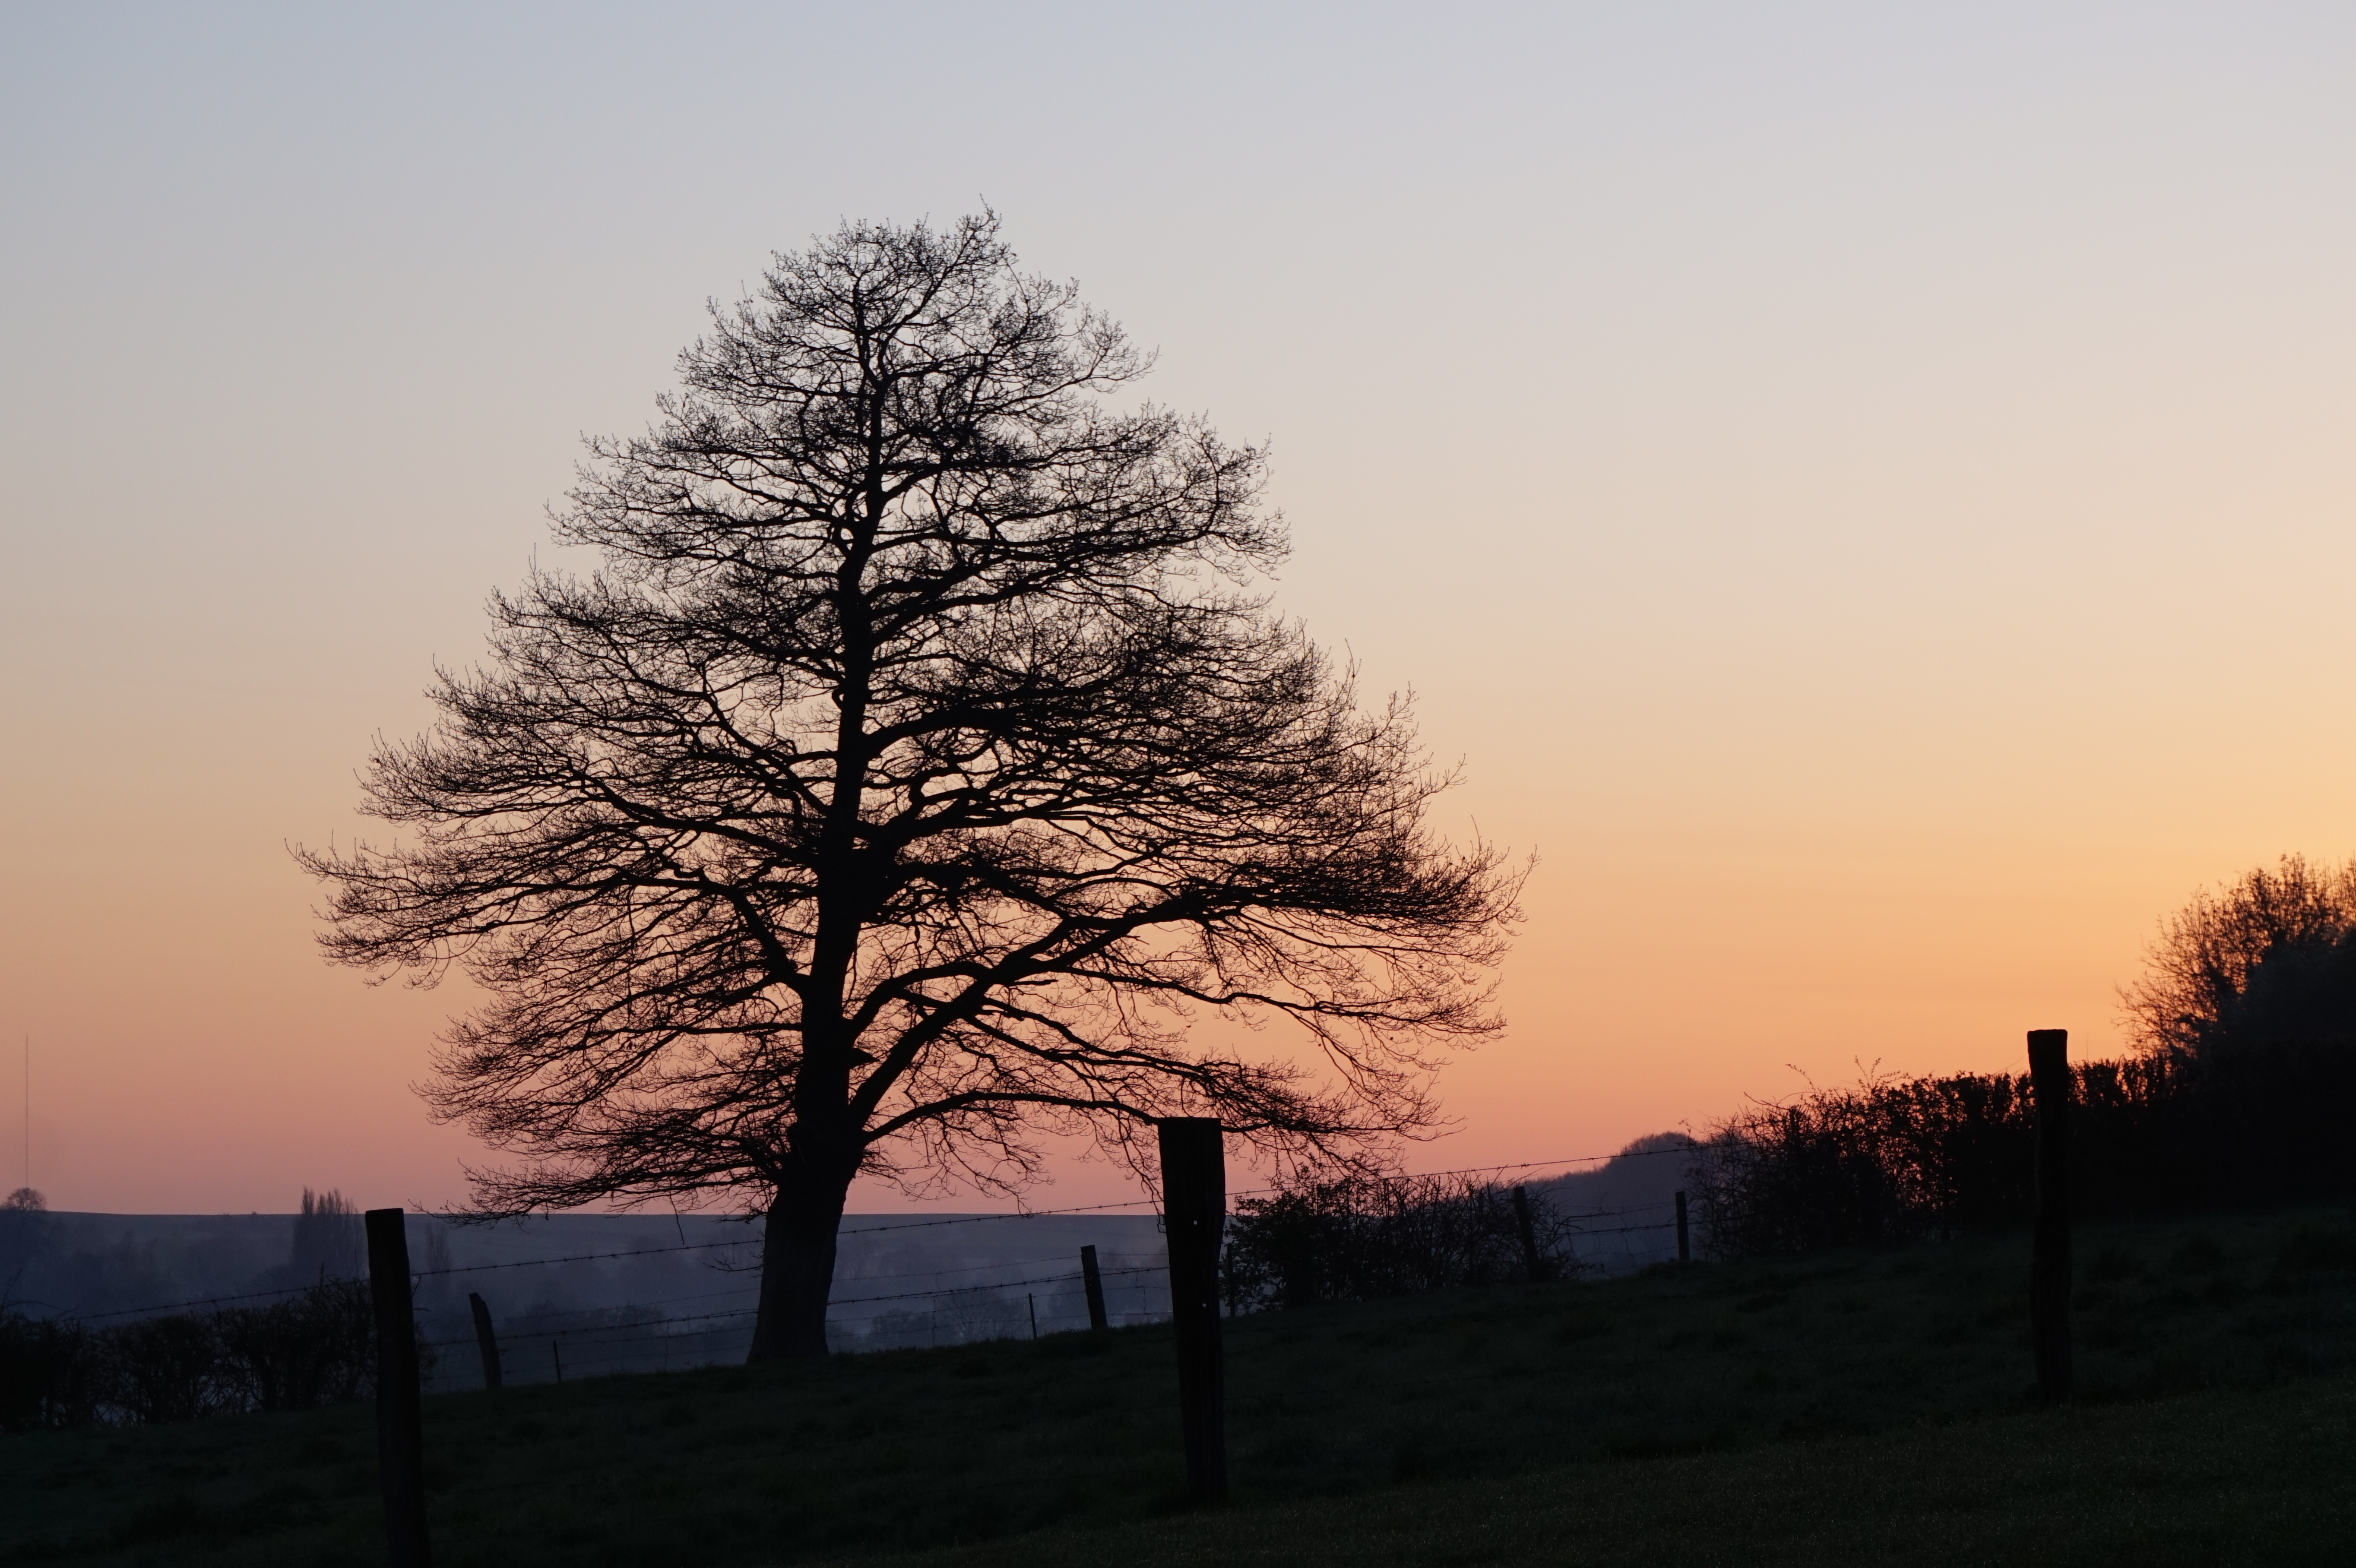
landscape, tree, nature, branch, winter, cloud, plant, sky, sun, sunrise, sunset, mist, field, sunlight, morning, dawn, dusk, evening, season, atmospheric phenomenon, woody plant